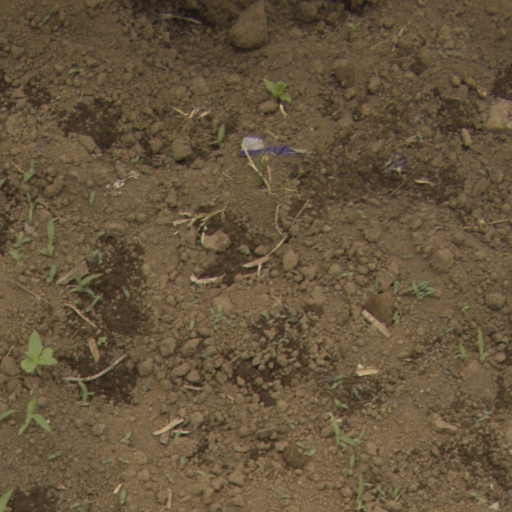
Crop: Jerusalem artichoke